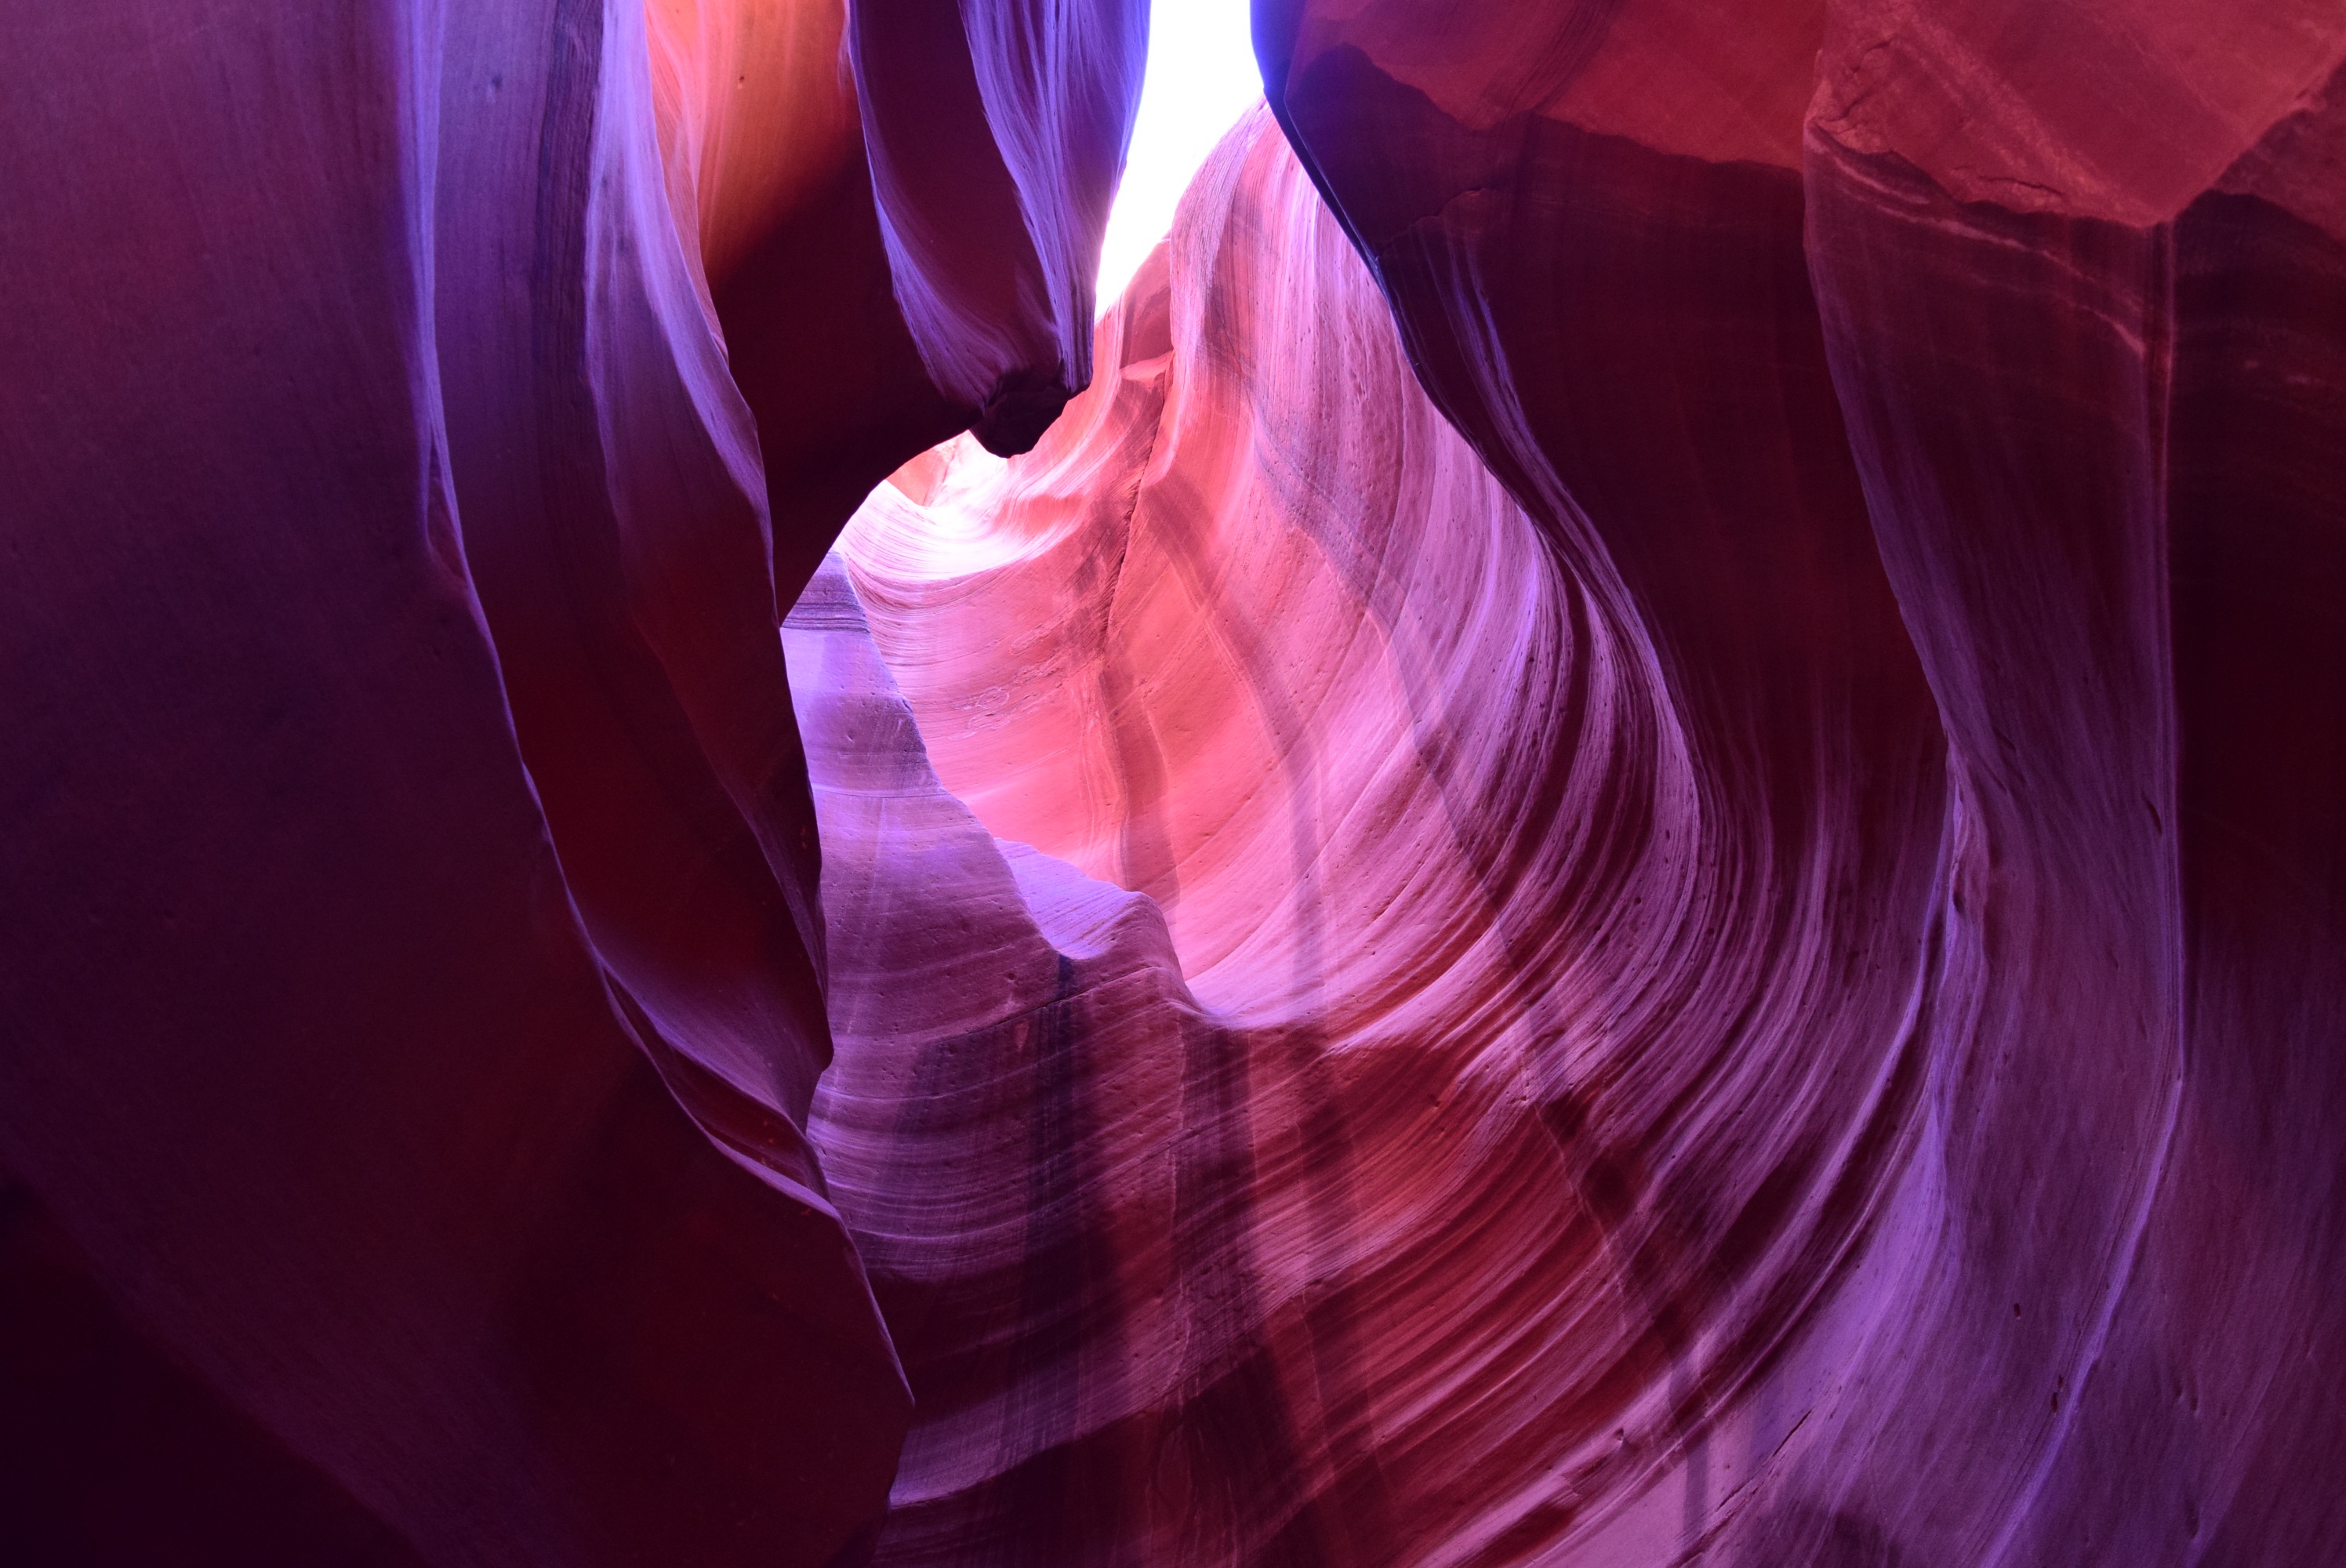
light, plant, flower, purple, petal, sandstone, pattern, red, color, darkness, blue, pink, arizona, antelope canyon, close up, mysterious, upper, magenta, macro photography, flowering plant, computer wallpaper, upper antelope canyon